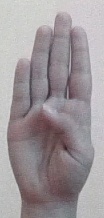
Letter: kaaf